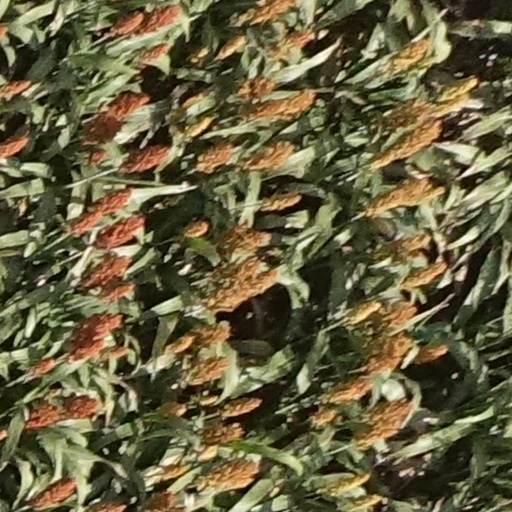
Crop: sorghum